Bruno Sammartino

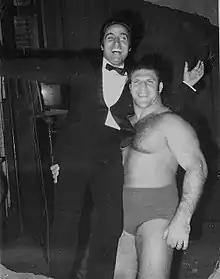
Sammartino and Mario Trevi

After the first WWWF World Champion, Nature Boy Buddy Rogers, was hospitalized three times in April 1963 for chest pains, Vince McMahon Sr. and Toots Mondt made a command decision to make an emergency title switch. Between Antonino Rocca and Bruno Sammartino they went with the younger Sammartino who was 27 years old at the time. The match was scheduled to be concluded quickly so as not to risk Buddy's health any further. Promoters Mondt and McMahon Sr. cleared up Sammartino's suspension by paying his $500 fine, allowing him to return to wrestling in the United States. Sammartino won the title on May 17, 1963, defeating Rogers in 48 seconds. Sammartino and Rogers faced each other two months later at Madison Square Garden in a tag team match, with Rogers and Johnny Barend defeating Sammartino and Bobo Brazil by 2 falls to 1. Rogers pinned Sammartino for the third and deciding fall. Rogers retired prior to their scheduled title rematch on October 4, 1963, in Jersey City, New Jersey's Roosevelt Stadium. Sammartino instead that night had his first match against new number one contender, Gorilla Monsoon. Because Monsoon won the match by disqualification, Sammartino retained his belt.